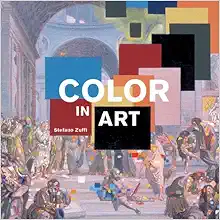
Color in Art
Category: Books
About the Author Stefano Zuffi has written many books on art history, including The Cat in Art and How to Read Italian Renaissance Painting. He lives and works in Milan.
Features: Every color has many aspects, many variations, and many meanings. Red, for instance, can mean passion, or suffering, or anger. How are these aspects represented in works of art from Titian and Bosch to Matisse and Warhol? Painters use colors to convey a message as much as they do for surface appeal. In design and fashion, color is omnipresent as well, but incredibly varied in its significance. This fascinating book focuses on the most important colors in art—red, blue, yellow, black, white, green, and gold—and looks at them through some 200 beautifully printed works.Praise for | Color in Art | : | “ | Art historian Zuffi’s introductory survey of color throughout (mostly Western) art history spans millennia while sharing entertaining stories about the range of moods and meanings that color can convey in art.” | — | Publishers Weekly